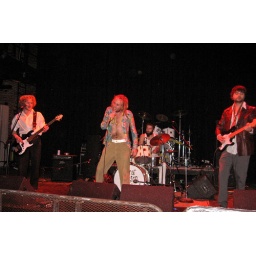
The boys got on the bill to play the best club in town...a red letter day for them for sure.